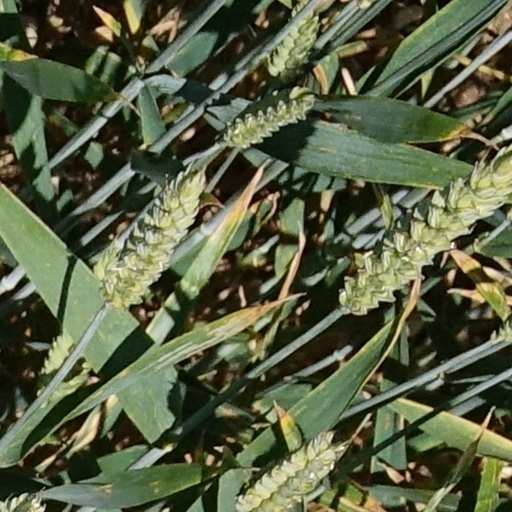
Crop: wheat